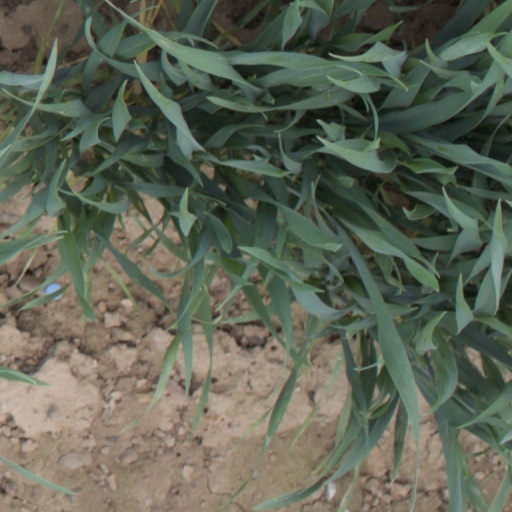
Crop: wheat